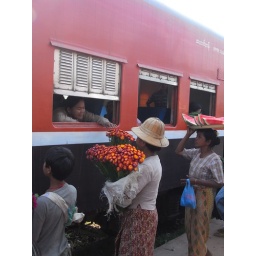
Locals selling various items to passengers on a train at a station in the hills near lake Inle, Myanmar (Burma)